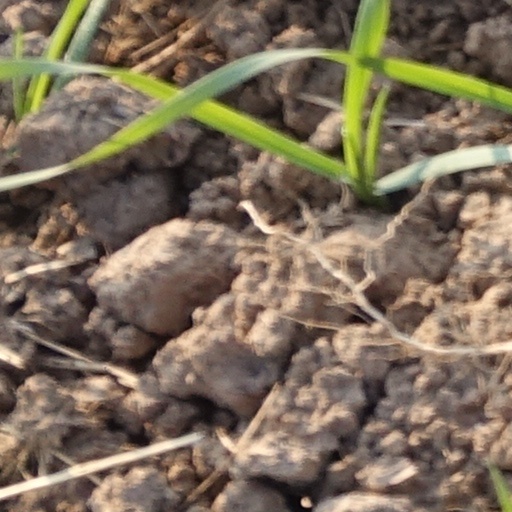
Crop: wheat